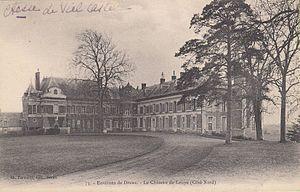
Le château de Louye est un château situé dans le département de l'Eure en Normandie. Il fait l'objet d'une inscription à l'inventaire supplémentaire des monuments historiques depuis 2000.